Daimler Company

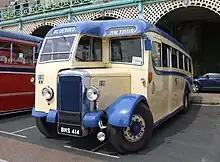
Daimler CVD6 coach 1948 example

Stagnation of all the British motor industry was relieved by the reduction of purchase tax in the April 1953 budget. Daimler announced the introduction of the moderately sized Conquest in May (apparently developed in just four months from the four-cylinder Lanchester 14 or Leda with a Daimler grille).